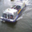
Label: ship